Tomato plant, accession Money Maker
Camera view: bottom (45 deg); turntable rotation: 210 degrees
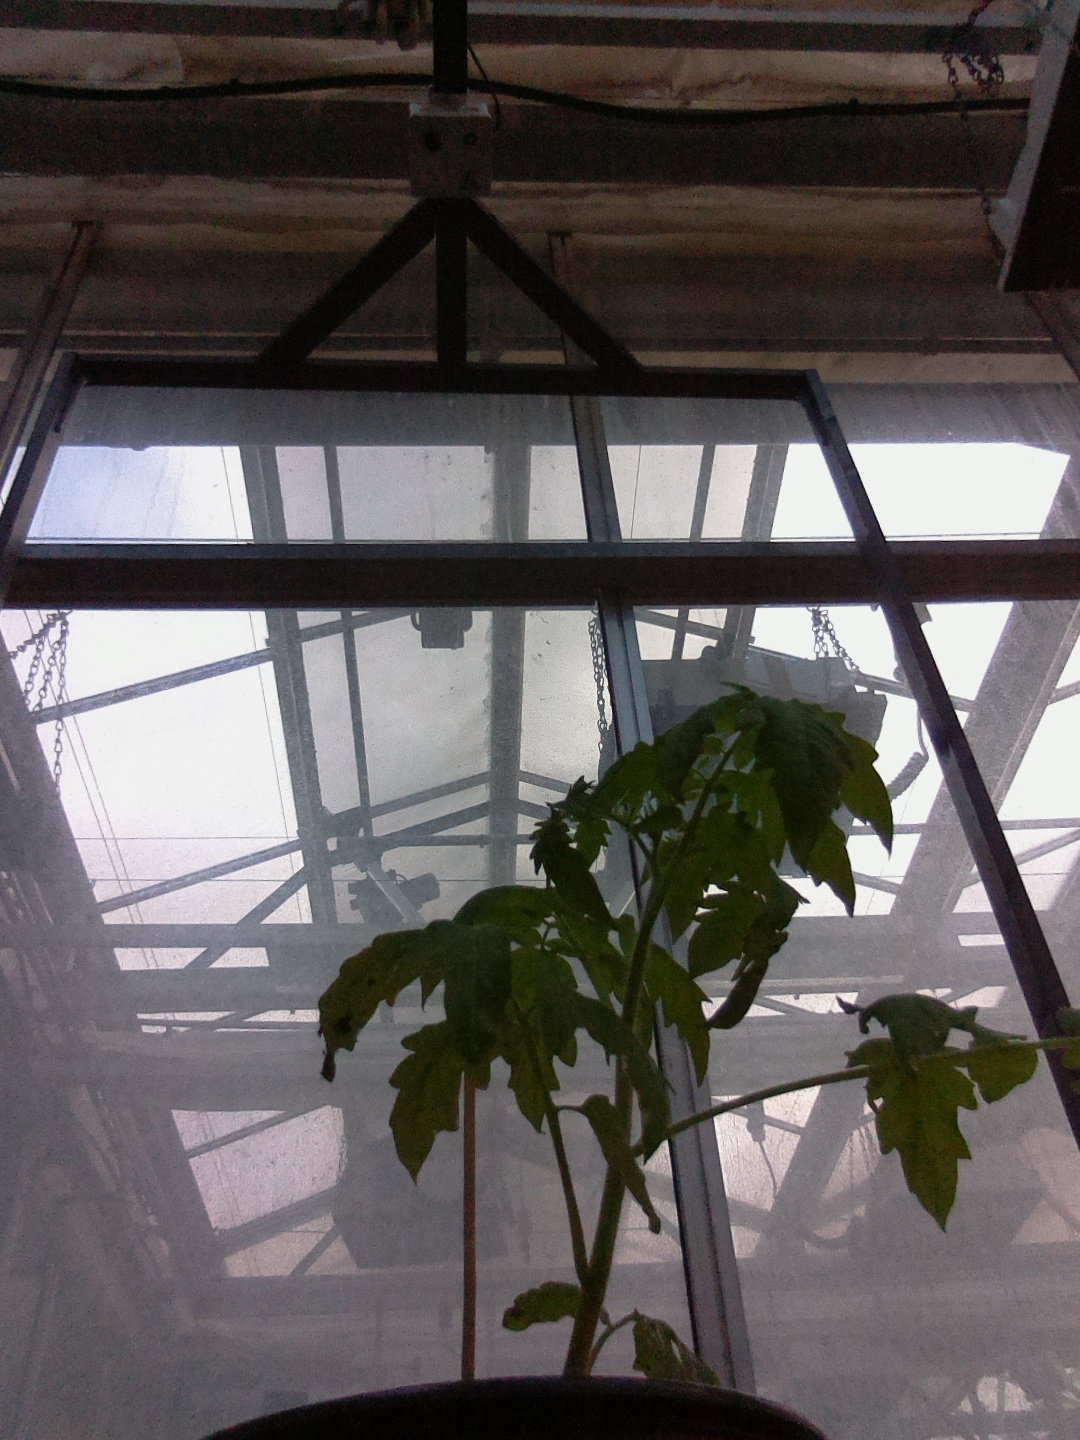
BBCH growth stage 13: 6 of true leaves visible